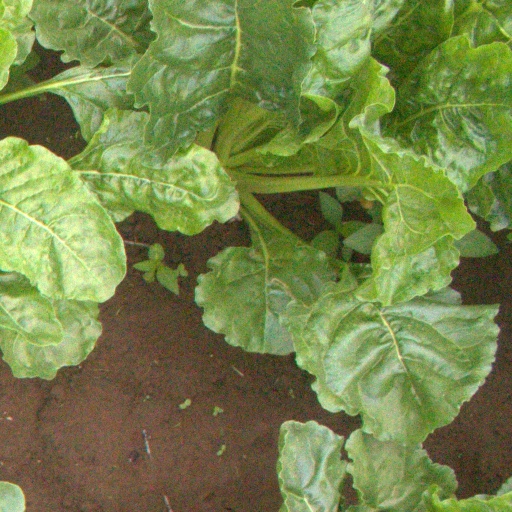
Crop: sugar beet